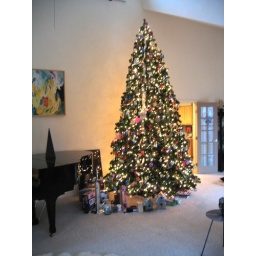
12-ft tree in new house